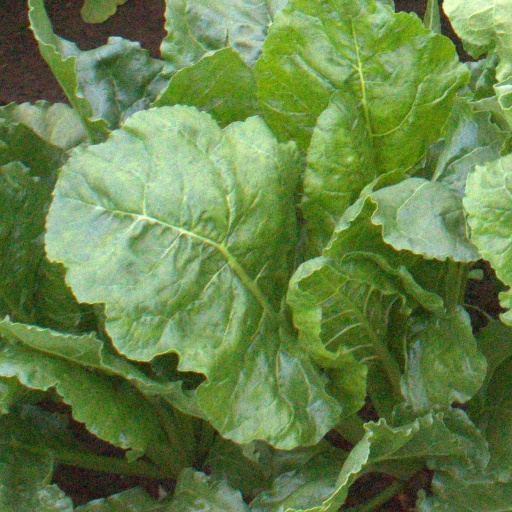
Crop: sugar beet